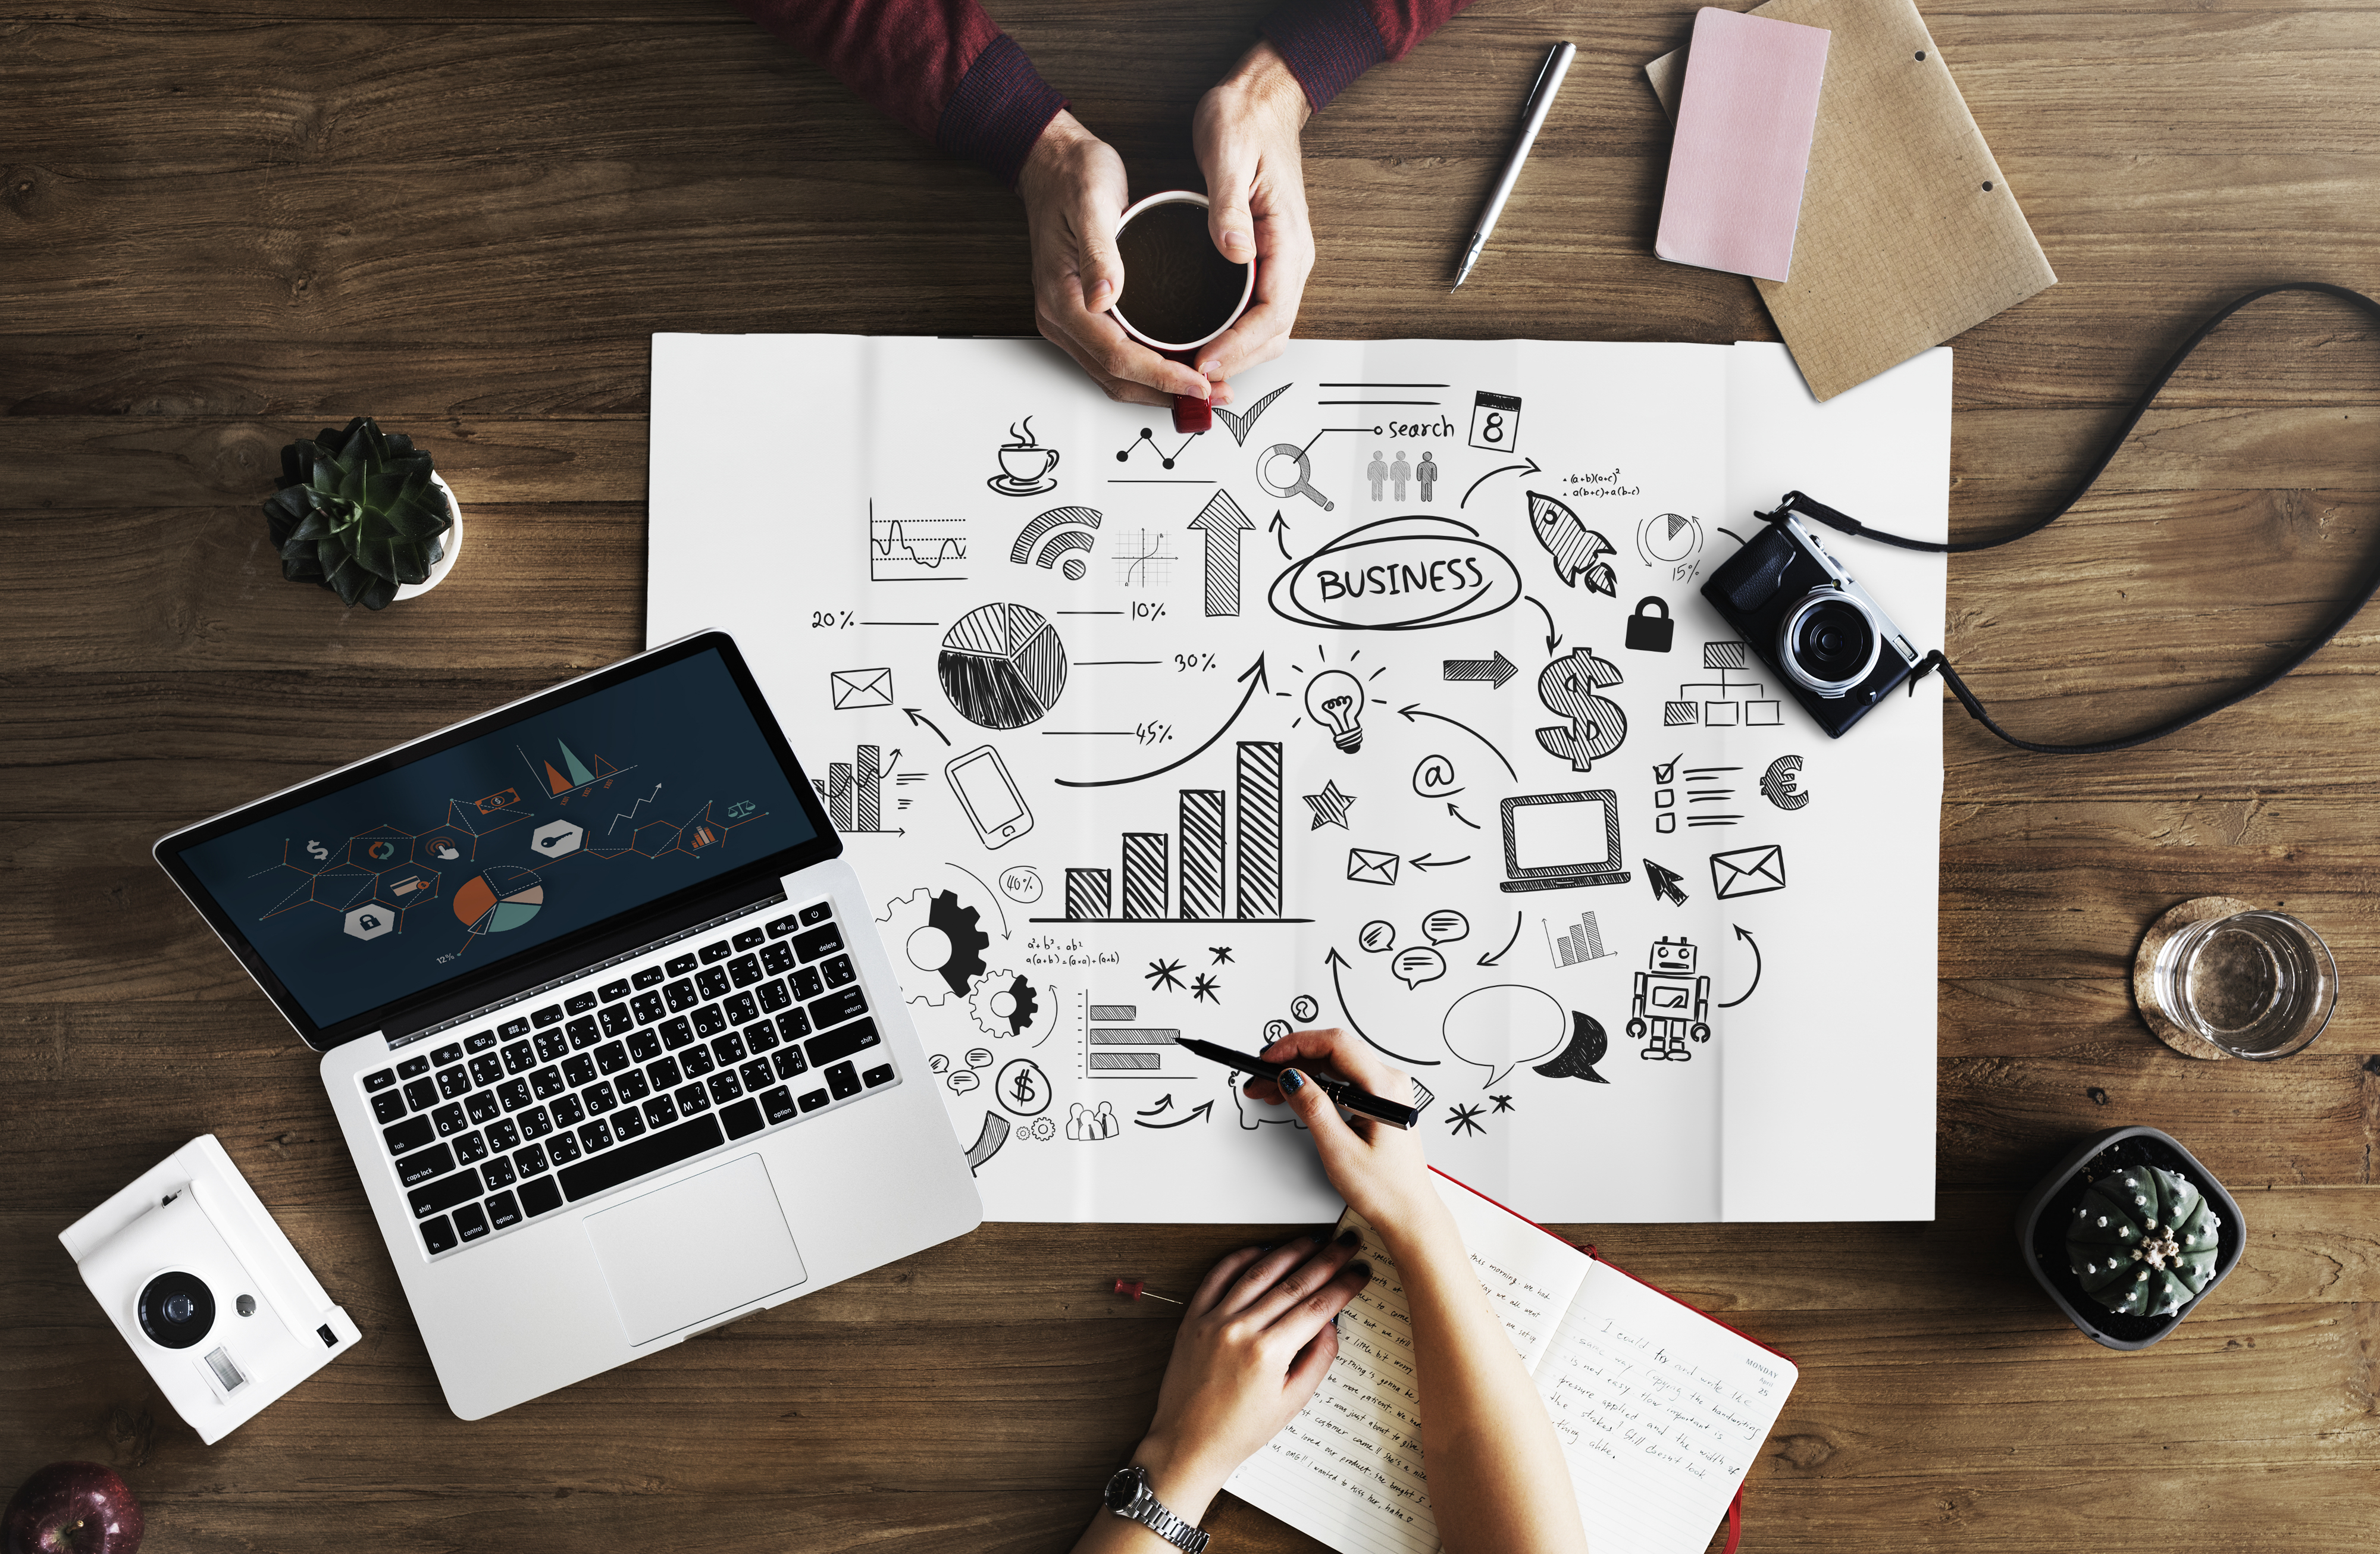
aerial view, destination, direction, journey, laptop, lying, map, place, top view, travel, trip, wooden table, product, font, design, brand